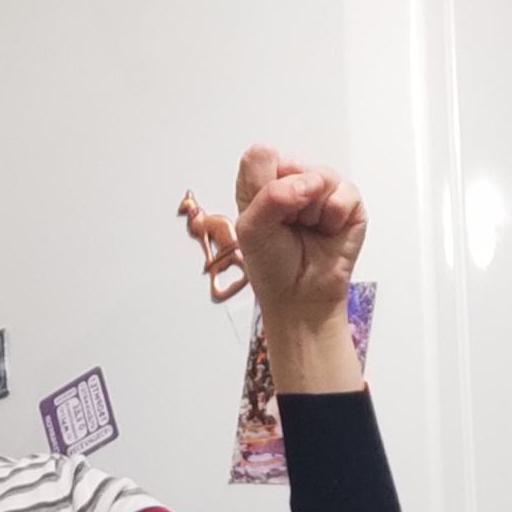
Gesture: fist